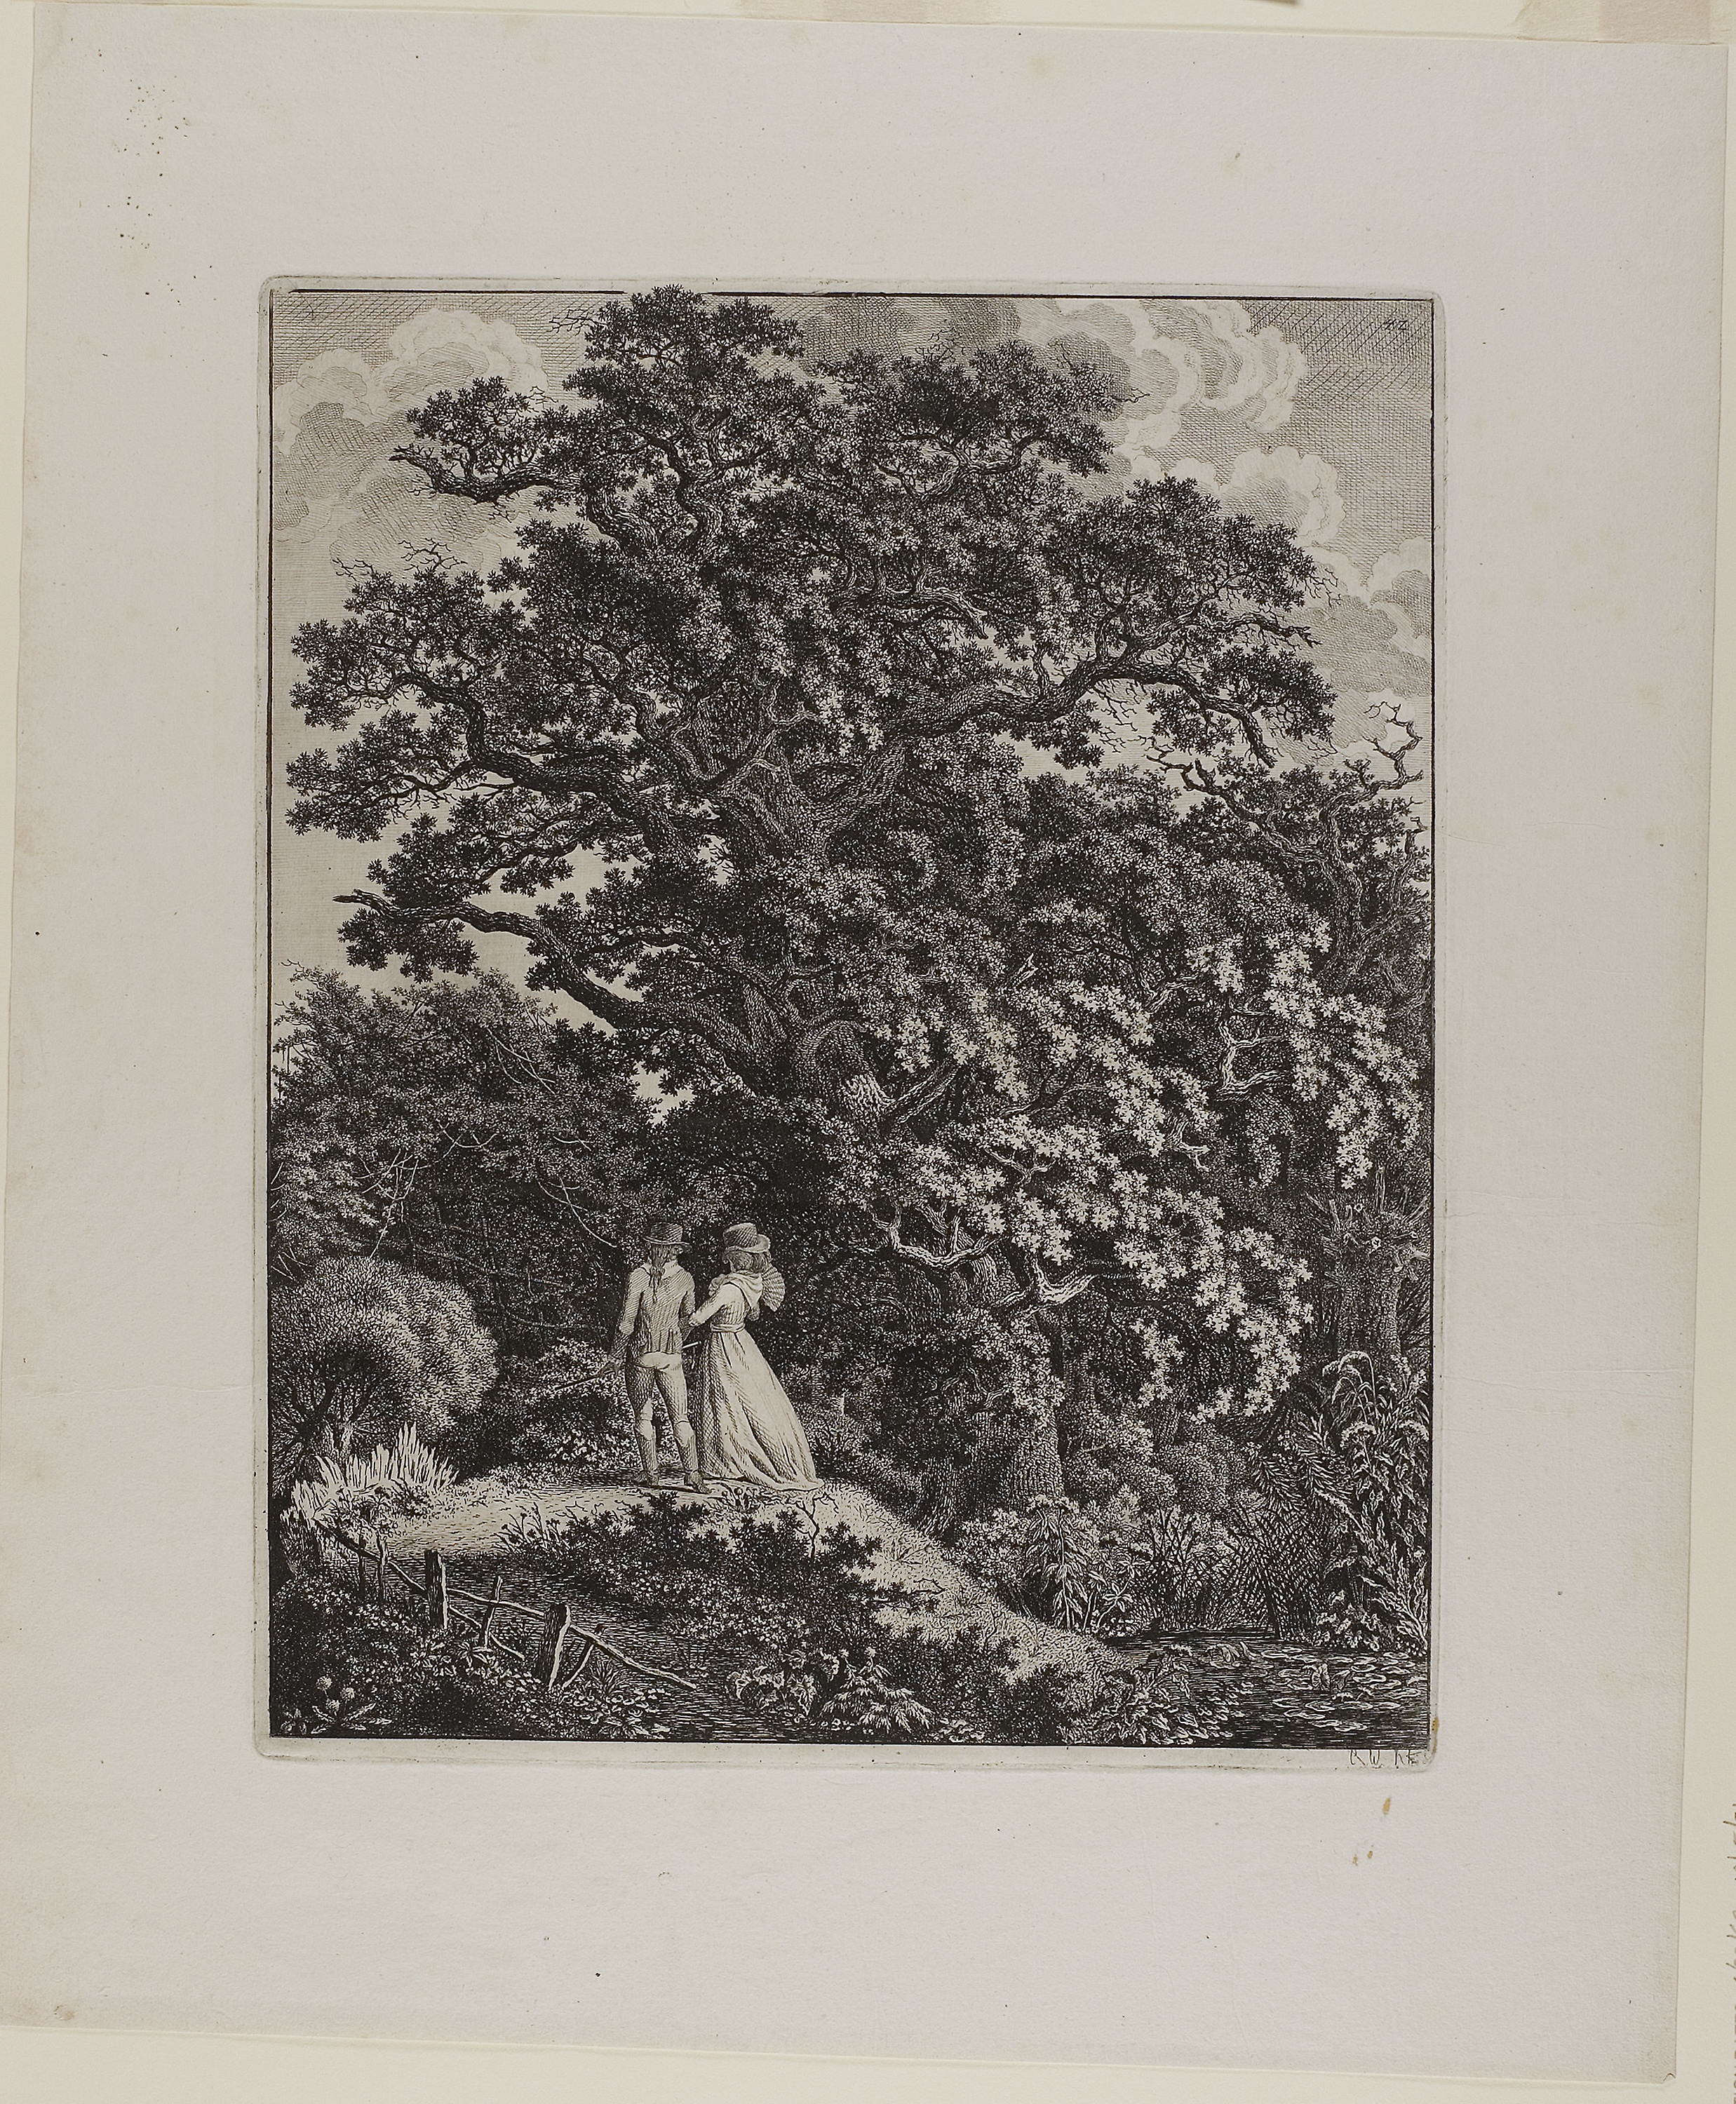
art, picture frame, history, black and white, modern art, artwork, tree, painting, visual arts, printmaking, monochrome, drawing